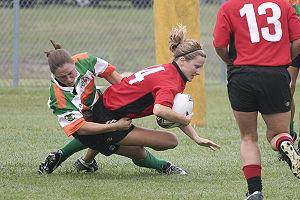
Le rugby à XV, aussi appelé rugby union dans les pays anglophones, qui se joue par équipes de quinze joueurs sur le terrain avec des remplaçants, est la variante la plus pratiquée du rugby, famille de sports collectifs, dont les spécificités sont les mêlées et les touches, mettant aux prises deux équipes qui se disputent un ballon ovale, joué à la main et au pied.
Le rugby à XV féminin, raccourci utilisé pour désigner le rugby à XV lorsqu'il est pratiqué par les femmes, possède une histoire propre en raison des tentatives masculines pour exclure les femmes du jeu. Aujourd'hui, le rugby à XV féminin est loin de posséder la même considération que son homologue masculin.
Le rugby à XV est un sport mineur aux États-Unis. Sport en développement, il est joué au niveau des jeunes, des lycées, des clubs sportifs, des semi-professionnels et des professionnels. L'IRB considère que l'équipe nationale est une équipe de deuxième division, donc une équipe au statut « amateur », pas comparable avec l'élite de ce sport, comme l'Australie, la Nouvelle-Zélande, l'Afrique du Sud, l'Angleterre, ou le pays de Galles.